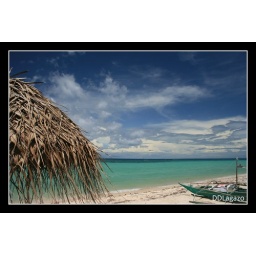
White sand beach in Bantayan Island, Cebu, Philippines